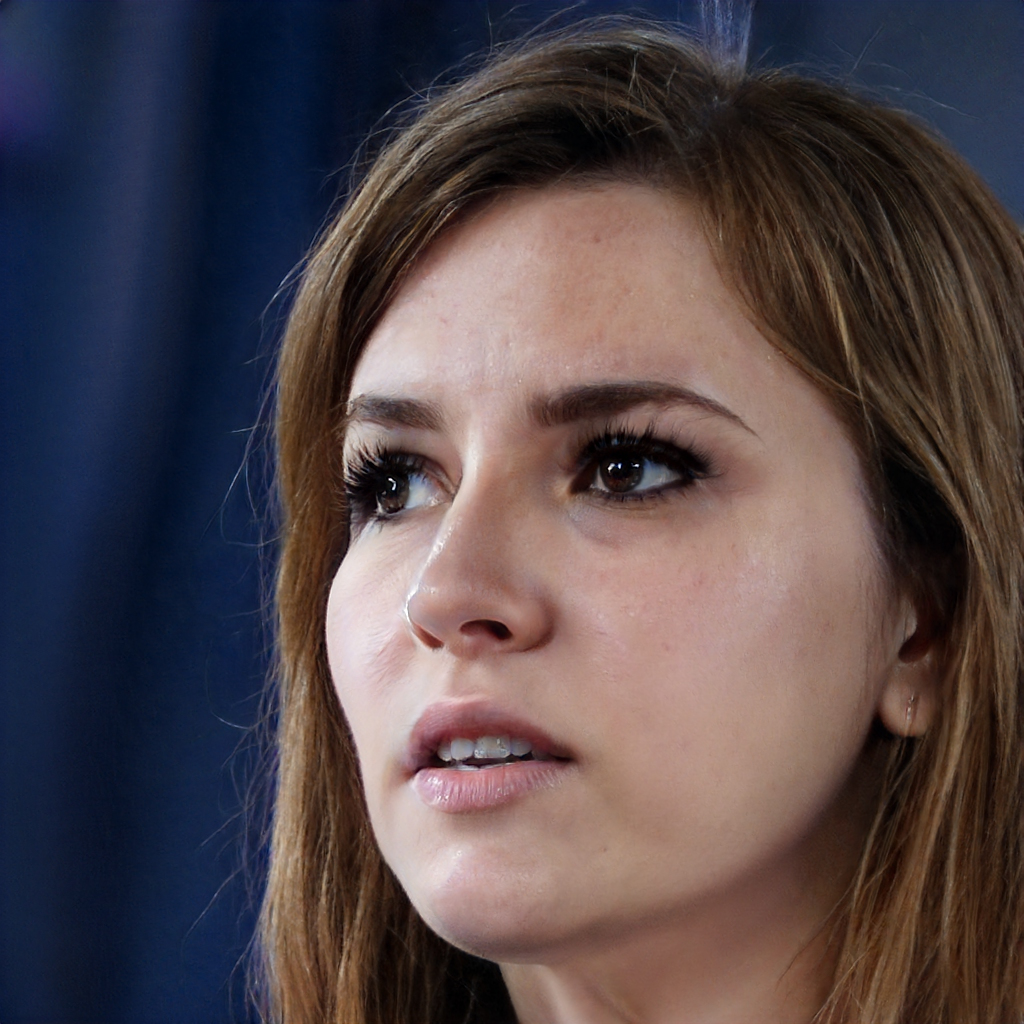
Portrait style: Real Portrait